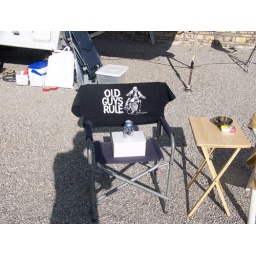
Yes even George was there sitting in his director's chair with his biker's shirt and of course, a cool beer.